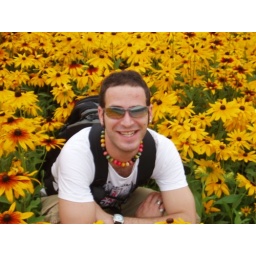
While riding a crappy rental mountain bike around the tombs of GyeongJu, the old Silla capital.